Volkswagen Type 181

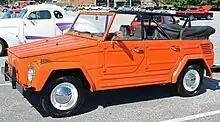
In orange

The Volkswagen 181 was only supposed to substitute until the Europa Jeep was ready. From 1968 until 1979, over 50,000 Type 181s were delivered to the NATO forces. By 1979 the Europa Jeep project was abandoned, and the West German government began supplementing its 181s with the new front-engined Type 183 Iltis.